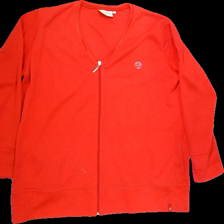
View: front
Type: Jacker
Category: Ladies
Brand: Not Applicable
Colors: Red
Material: 65%polyester 35%cotton
Pattern: Logo print
Cut: Regular, V-collar
Size: XL
Season: All
Trend: No trend
Stains: Yes
Price range: <50
Recommended usage: Export